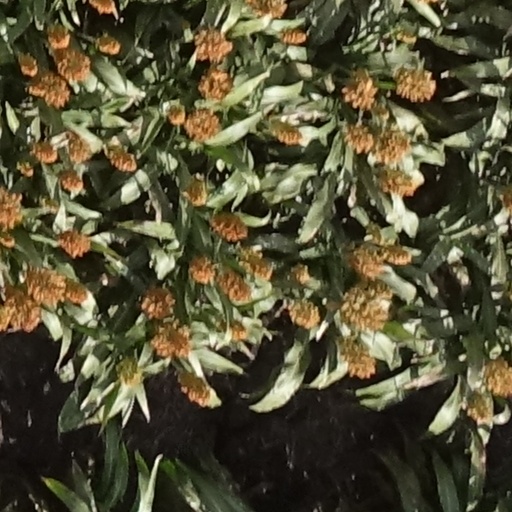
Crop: sorghum